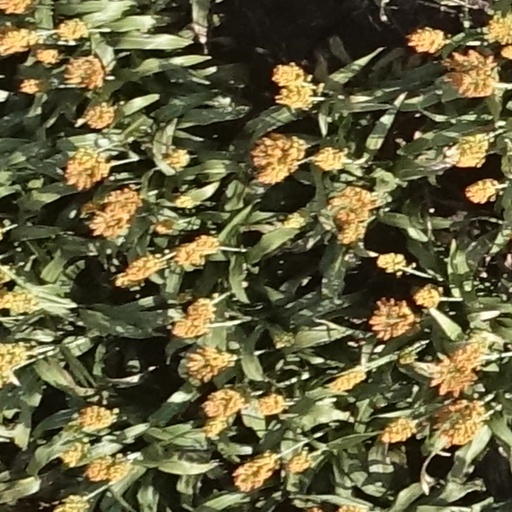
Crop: sorghum